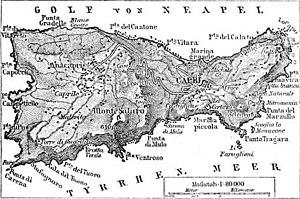
Capri est une île italienne de la mer Tyrrhénienne située dans la baie de Naples, en face de la péninsule de Sorrente.